Arsenic

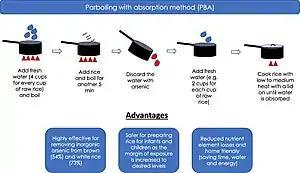
An improved rice cooking approach to maximise arsenic removal while preserving nutrient elements

The toxicity of arsenic to insects, bacteria, and fungi led to its use as a wood preservative. In the 1930s, a process of treating wood with chromated copper arsenate (also known as CCA or Tanalith) was invented, and for decades, this treatment was the most extensive industrial use of arsenic. An increased appreciation of the toxicity of arsenic led to a ban of CCA in consumer products in 2004, initiated by the European Union and United States. However, CCA remains in heavy use in other countries (such as on Malaysian rubber plantations).